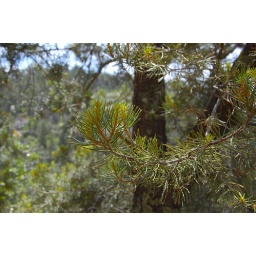
The natural bridge is surrounded by a valley full of pine trees.